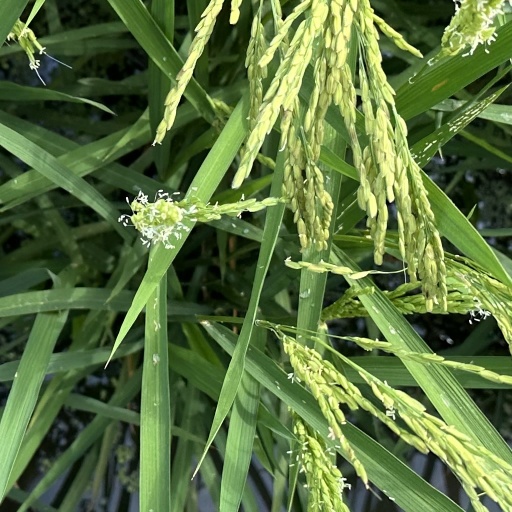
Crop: rice